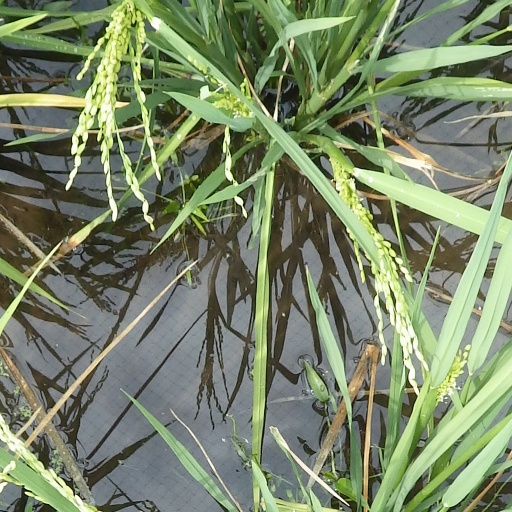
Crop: rice